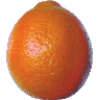
Label: Tangelo 1